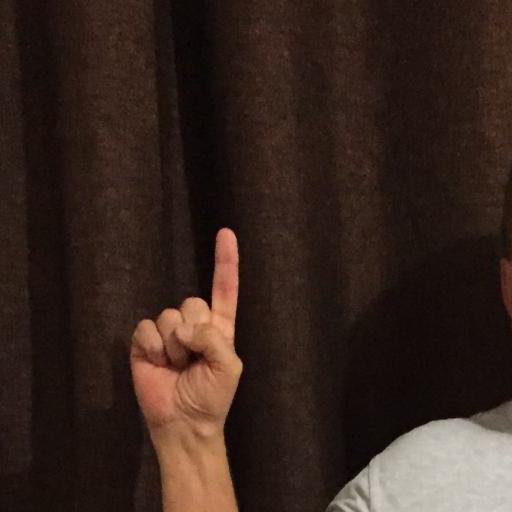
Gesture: one